Richard René Silvin

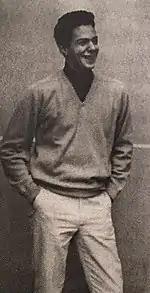
Richard René Silvin at Le Rosey in 1966

Silvin was born in Bay Shore, New York to an American mother and a French father. His grandfather, Léon Silvin, partnered with Albert Keller-Dorian, invented Keller-Dorian cinematography. They received 38 patents, including the development of aluminum foil and cellophane.